Mary Washington Eagles

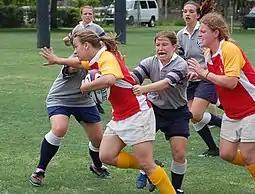
UMW women's rugby vs. Iowa State in 2007

The baseball team has won 10 total CAC/C2C Conference championships since its inaugural season in 1988. The Eagles have appeared in 12 NCAA Tournaments.